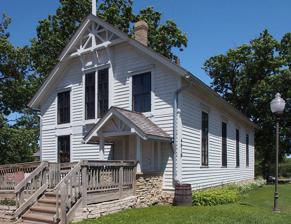
Building: Minnehaha Grange Hall
Country: United States of America
Year built: 1879
United States historic place Minnehaha Grange Hall U.S. National Register of Historic Places The Minnehaha Grange Hall from the southwest Show map of Minnesota Show map of the United States Location 4918 Eden Avenue, Edina, Minnesota Coordinates 44°54′38.5″N 93°20′58″W / 44.910694°N 93.34944°W / 44.910694; -93.34944 Built 1879 NRHP reference No. 70000914 Added to NRHP October 9, 1970 Grange postage stamp Minnehaha Grange, No. 398 was organized on December 23, 1873, with members from Edina Mills , Richfield Mills , St. Louis Park , and Hopkins . The National Grange of the Order of Patrons of Husbandry , commonly known as the Grange, is an organization dedicated to the principles of "progressive agriculture" for the "social fraternity of the farmers".  The organization was founded in 1867 by Oliver Hudson Kelley in Elk River , Sherburne County , Minnesota and quickly spread across the country.  The fraternity tackled issues such as railroad prices, and providing education to farmers. The Grange Hall was moved to Tupa Park near Minnesota State Highway 100 and Eden Avenue in Edina, Minnesota from its original location at the southeast corner of Wooddale Avenue and West 50th Street. The building also served as Edina Village Hall from 1888 to 1942. A Grange presence returned to the historic hall with the creation of the Oliver Hudson Kelley Grange (OHK), No. 834 in 2012 by a group of young historians and activists who refused to see the Grange disappear from the rich tapestry of Minnesota culture. OHK meets weekly at the historic Minnehaha Grange Hall in Edina and is the home of four Past State Masters and dozens of historic and current State Grange of Minnesota (SGMN) leaders. OHK Grange still opens in traditional, 150 year-old Grange tradition every business meeting, and is a proud and loud voice for progressive activism in Minnesota. The Minnehaha Hall is owned by the Edina Historical Society along with the adjacent Cahill School , which are open for tour by appointment. See also List of Grange Hall buildings National Register of Historic Places listings in Hennepin County, Minnesota References